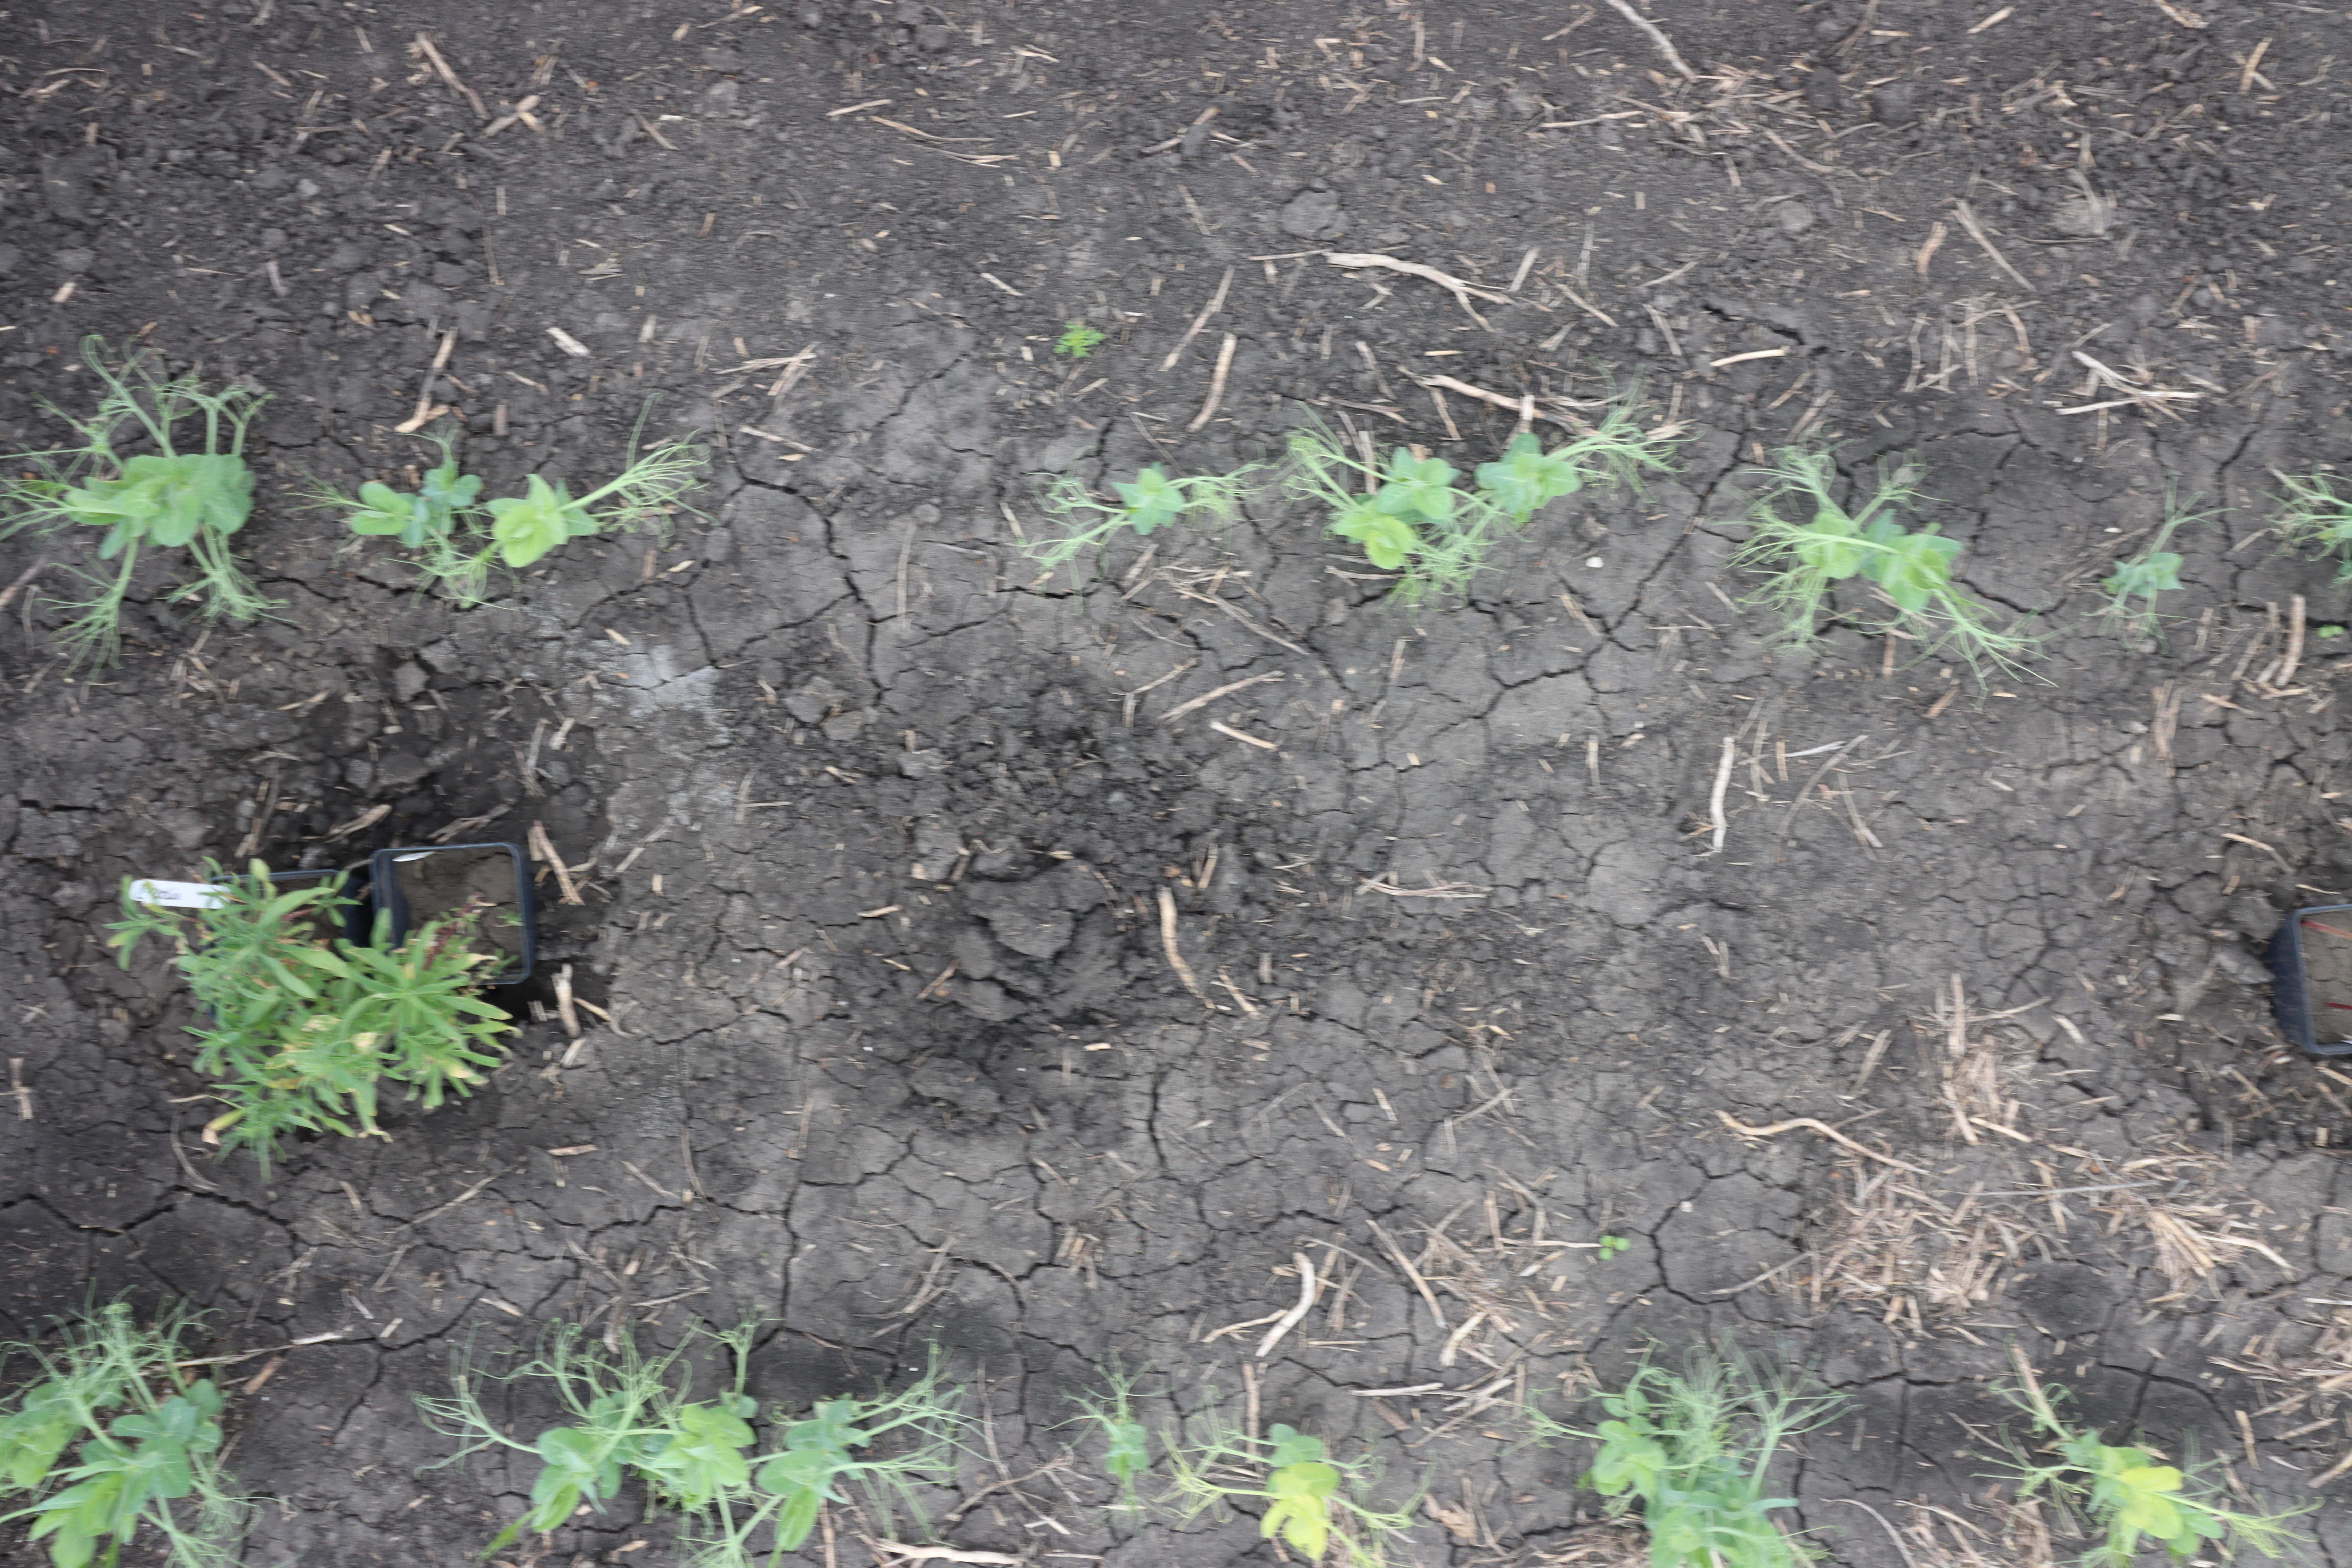
Crop: Field pea
Objects: Field Pea, Field Pea, Field Pea, Field Pea, Field Pea, Field Pea, Field Pea, Field Pea, Field Pea, Field Pea, Field Pea, Kochia